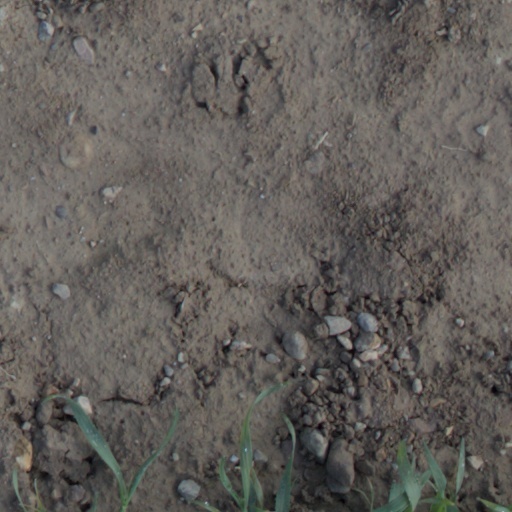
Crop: wheat